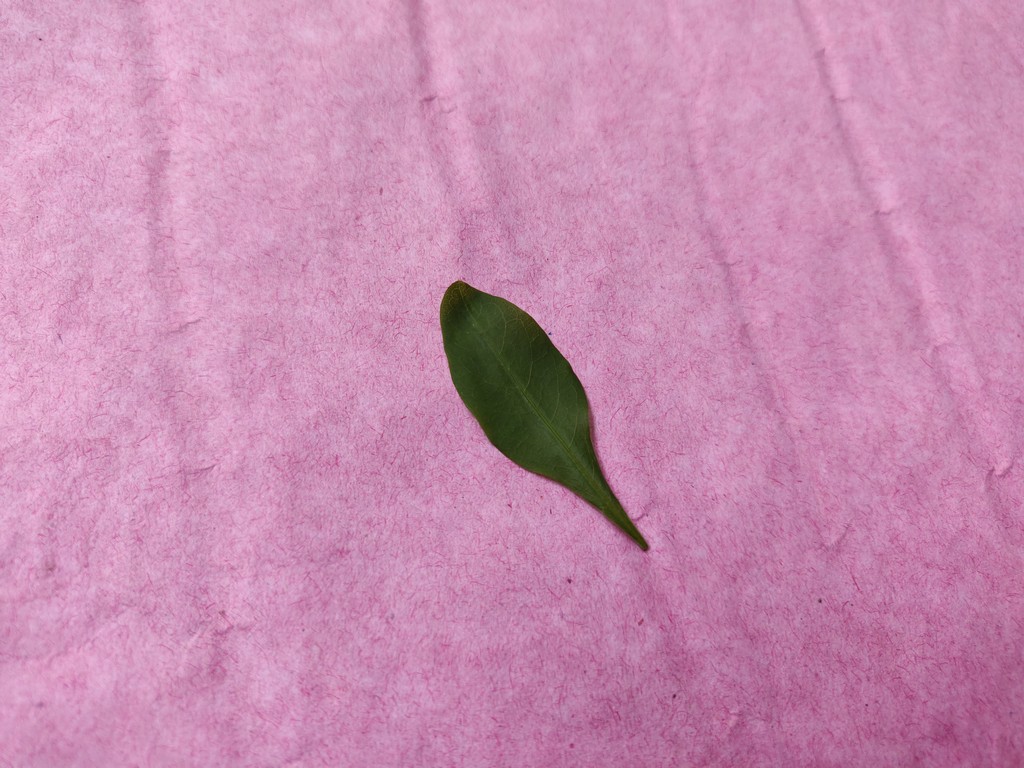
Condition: Healthy
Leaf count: single
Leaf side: front